Rolls-Royce RR500

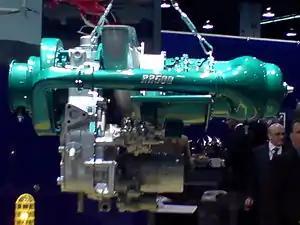
The RR500TS was unveiled at Heli-Expo 2009.

The Rolls-Royce RR500 is a family of small gas turbine engines developed by Rolls-Royce Corporation. The RR500TP turboprop variant was intended for use in small aircraft. The RR500TS was the turboshaft variant designed for light helicopters. Development of the RR500 was abandoned in 2012.